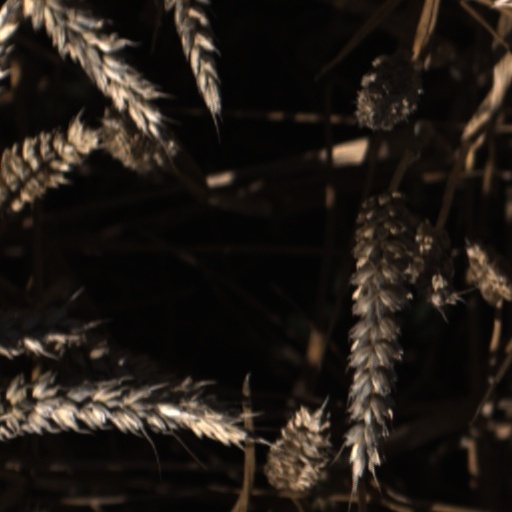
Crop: wheat